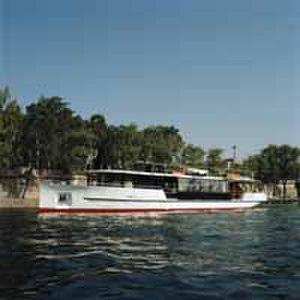
Vedettes de Paris est une entreprise française de prestations de tourisme fluvial, basée à Paris.